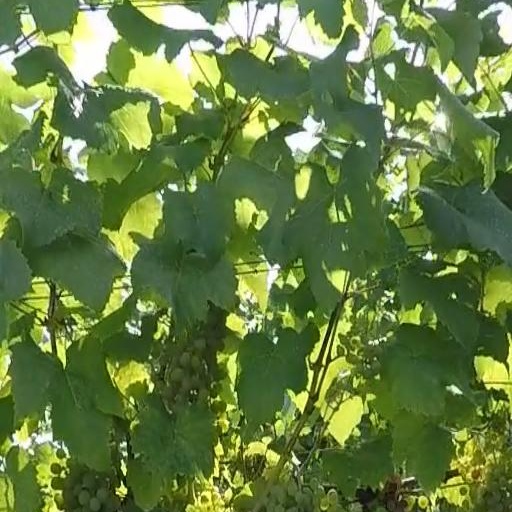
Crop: grape